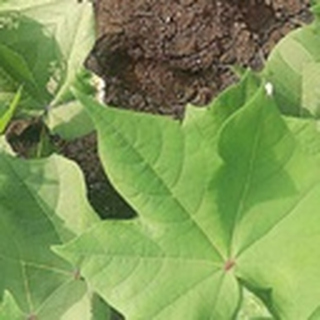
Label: healthy_cotton